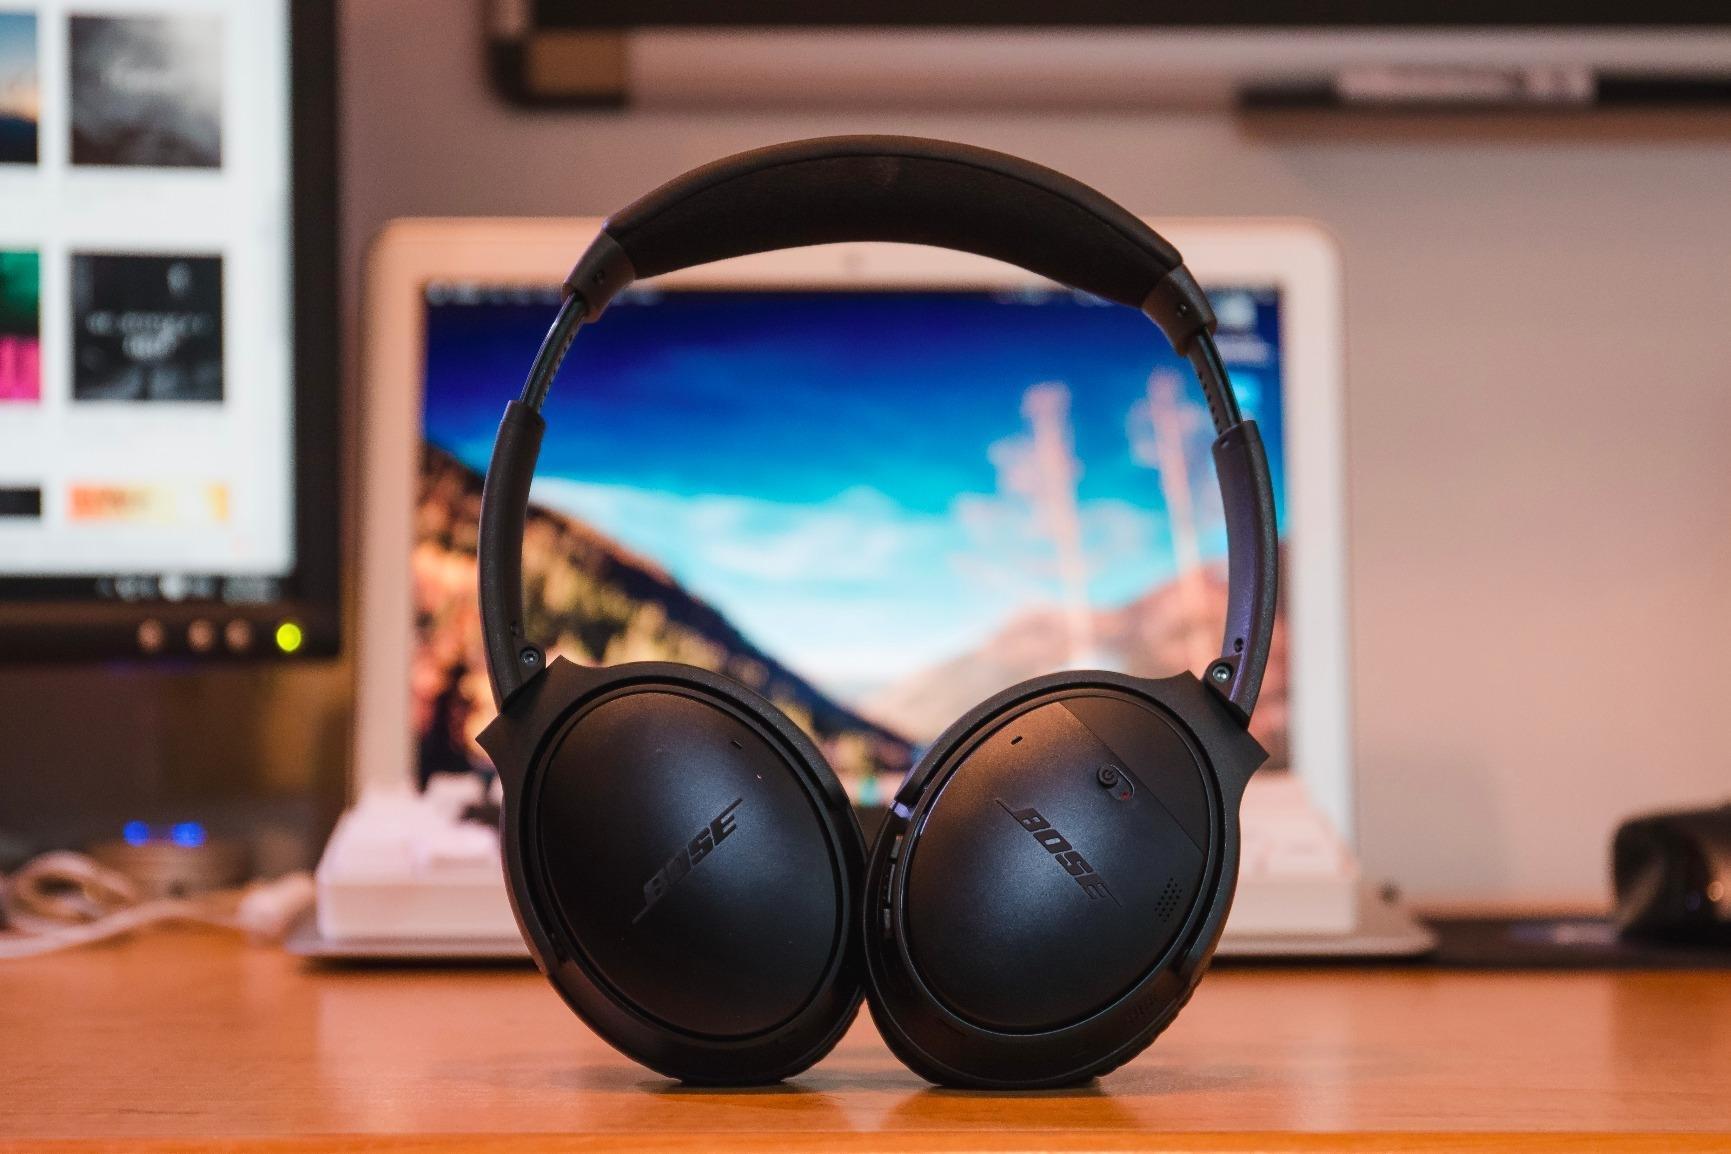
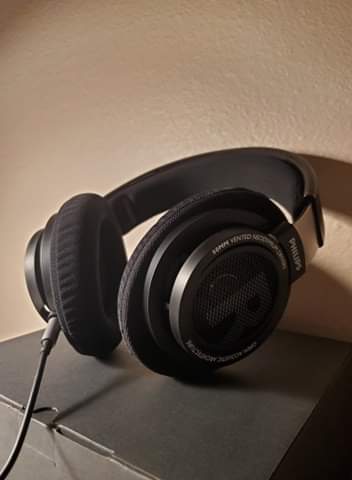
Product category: headphones
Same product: no